Nibble

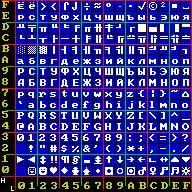
An octet code page 866 font table ordered by nibbles.

In computing, a nibble, also spelled nybble to match byte, is a unit of information that is an aggregation of four-bits; half of a byte/octet. The unit is alternatively called nyble, nybl, half-byte or tetrade. In networking or telecommunications, the unit is often called a semi-octet, quadbit, or quartet.